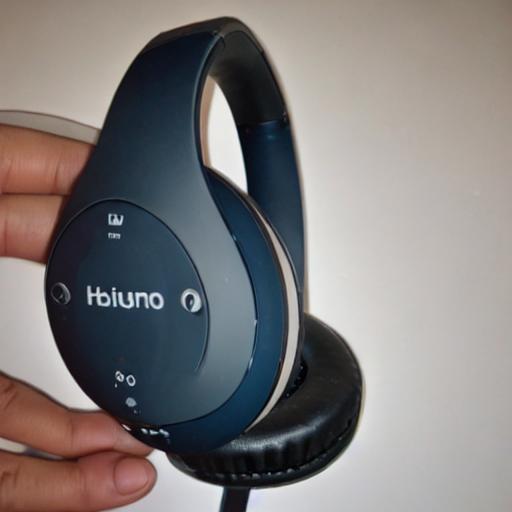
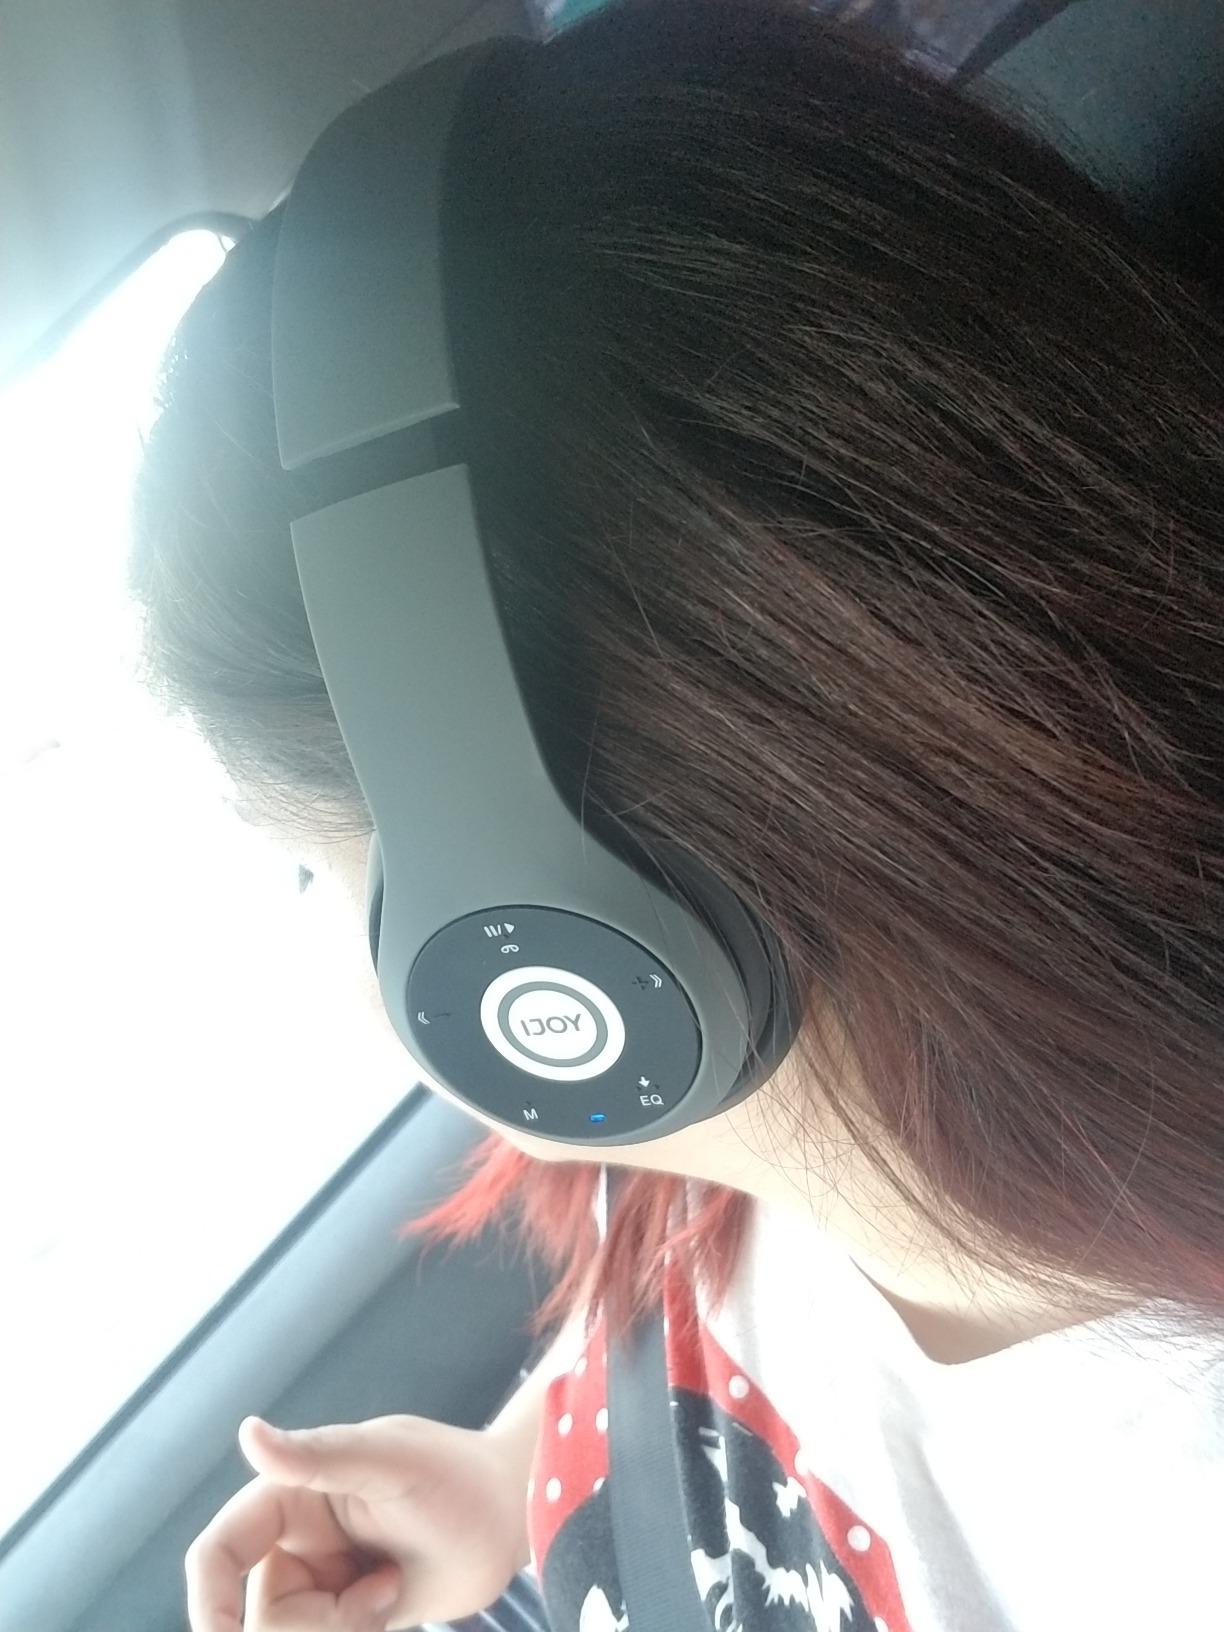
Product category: headphones
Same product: no